Slavery in Haiti

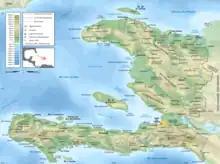
Haiti today

Slavery in Haiti (French: "L'Esclavage en Haïti"; Haitian Creole: "Esklavaj an Ayiti") began at an unknown time with slavery being practiced by the native populations when Europeans first arrived on the island in 1492. Europeans engaged in forced labor of the native population until that community was decimated by disease. To replace the diminished native labor, enslaved Africans began being imported in earnest during the 16th century. By the early 17th century the Saint-Domingue (modern day Haiti) was a slave society with the majority of the population enslaved.